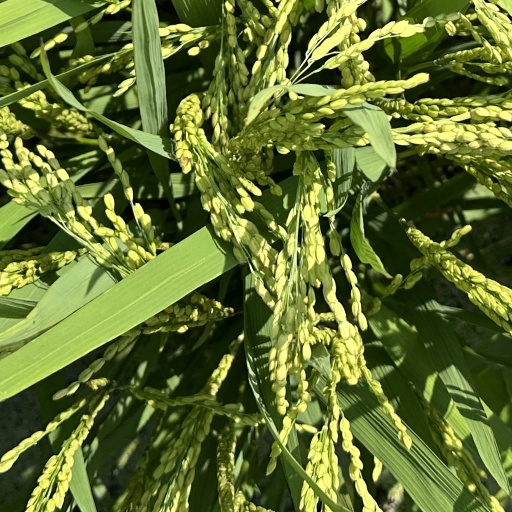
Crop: rice